Tungiasis

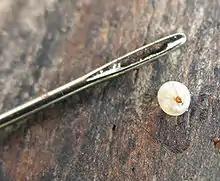
Removed parasite

As the disease is self-limiting, at least when exposure to the parasite is limited, management is mostly confined to treatment. Due to the secondary infection that can cause serious medical issues, the recommended course of action upon diagnosis is a surgical extraction of the fleas followed by the application of a topical antibiotic. Care should be taken to avoid tearing the flea during the extraction procedures as severe inflammation will result. The same will occur if part of the flea is left behind. Sterile equipment should always be used, as contaminated instruments could act as mechanical vectors for pathogens to enter the body.